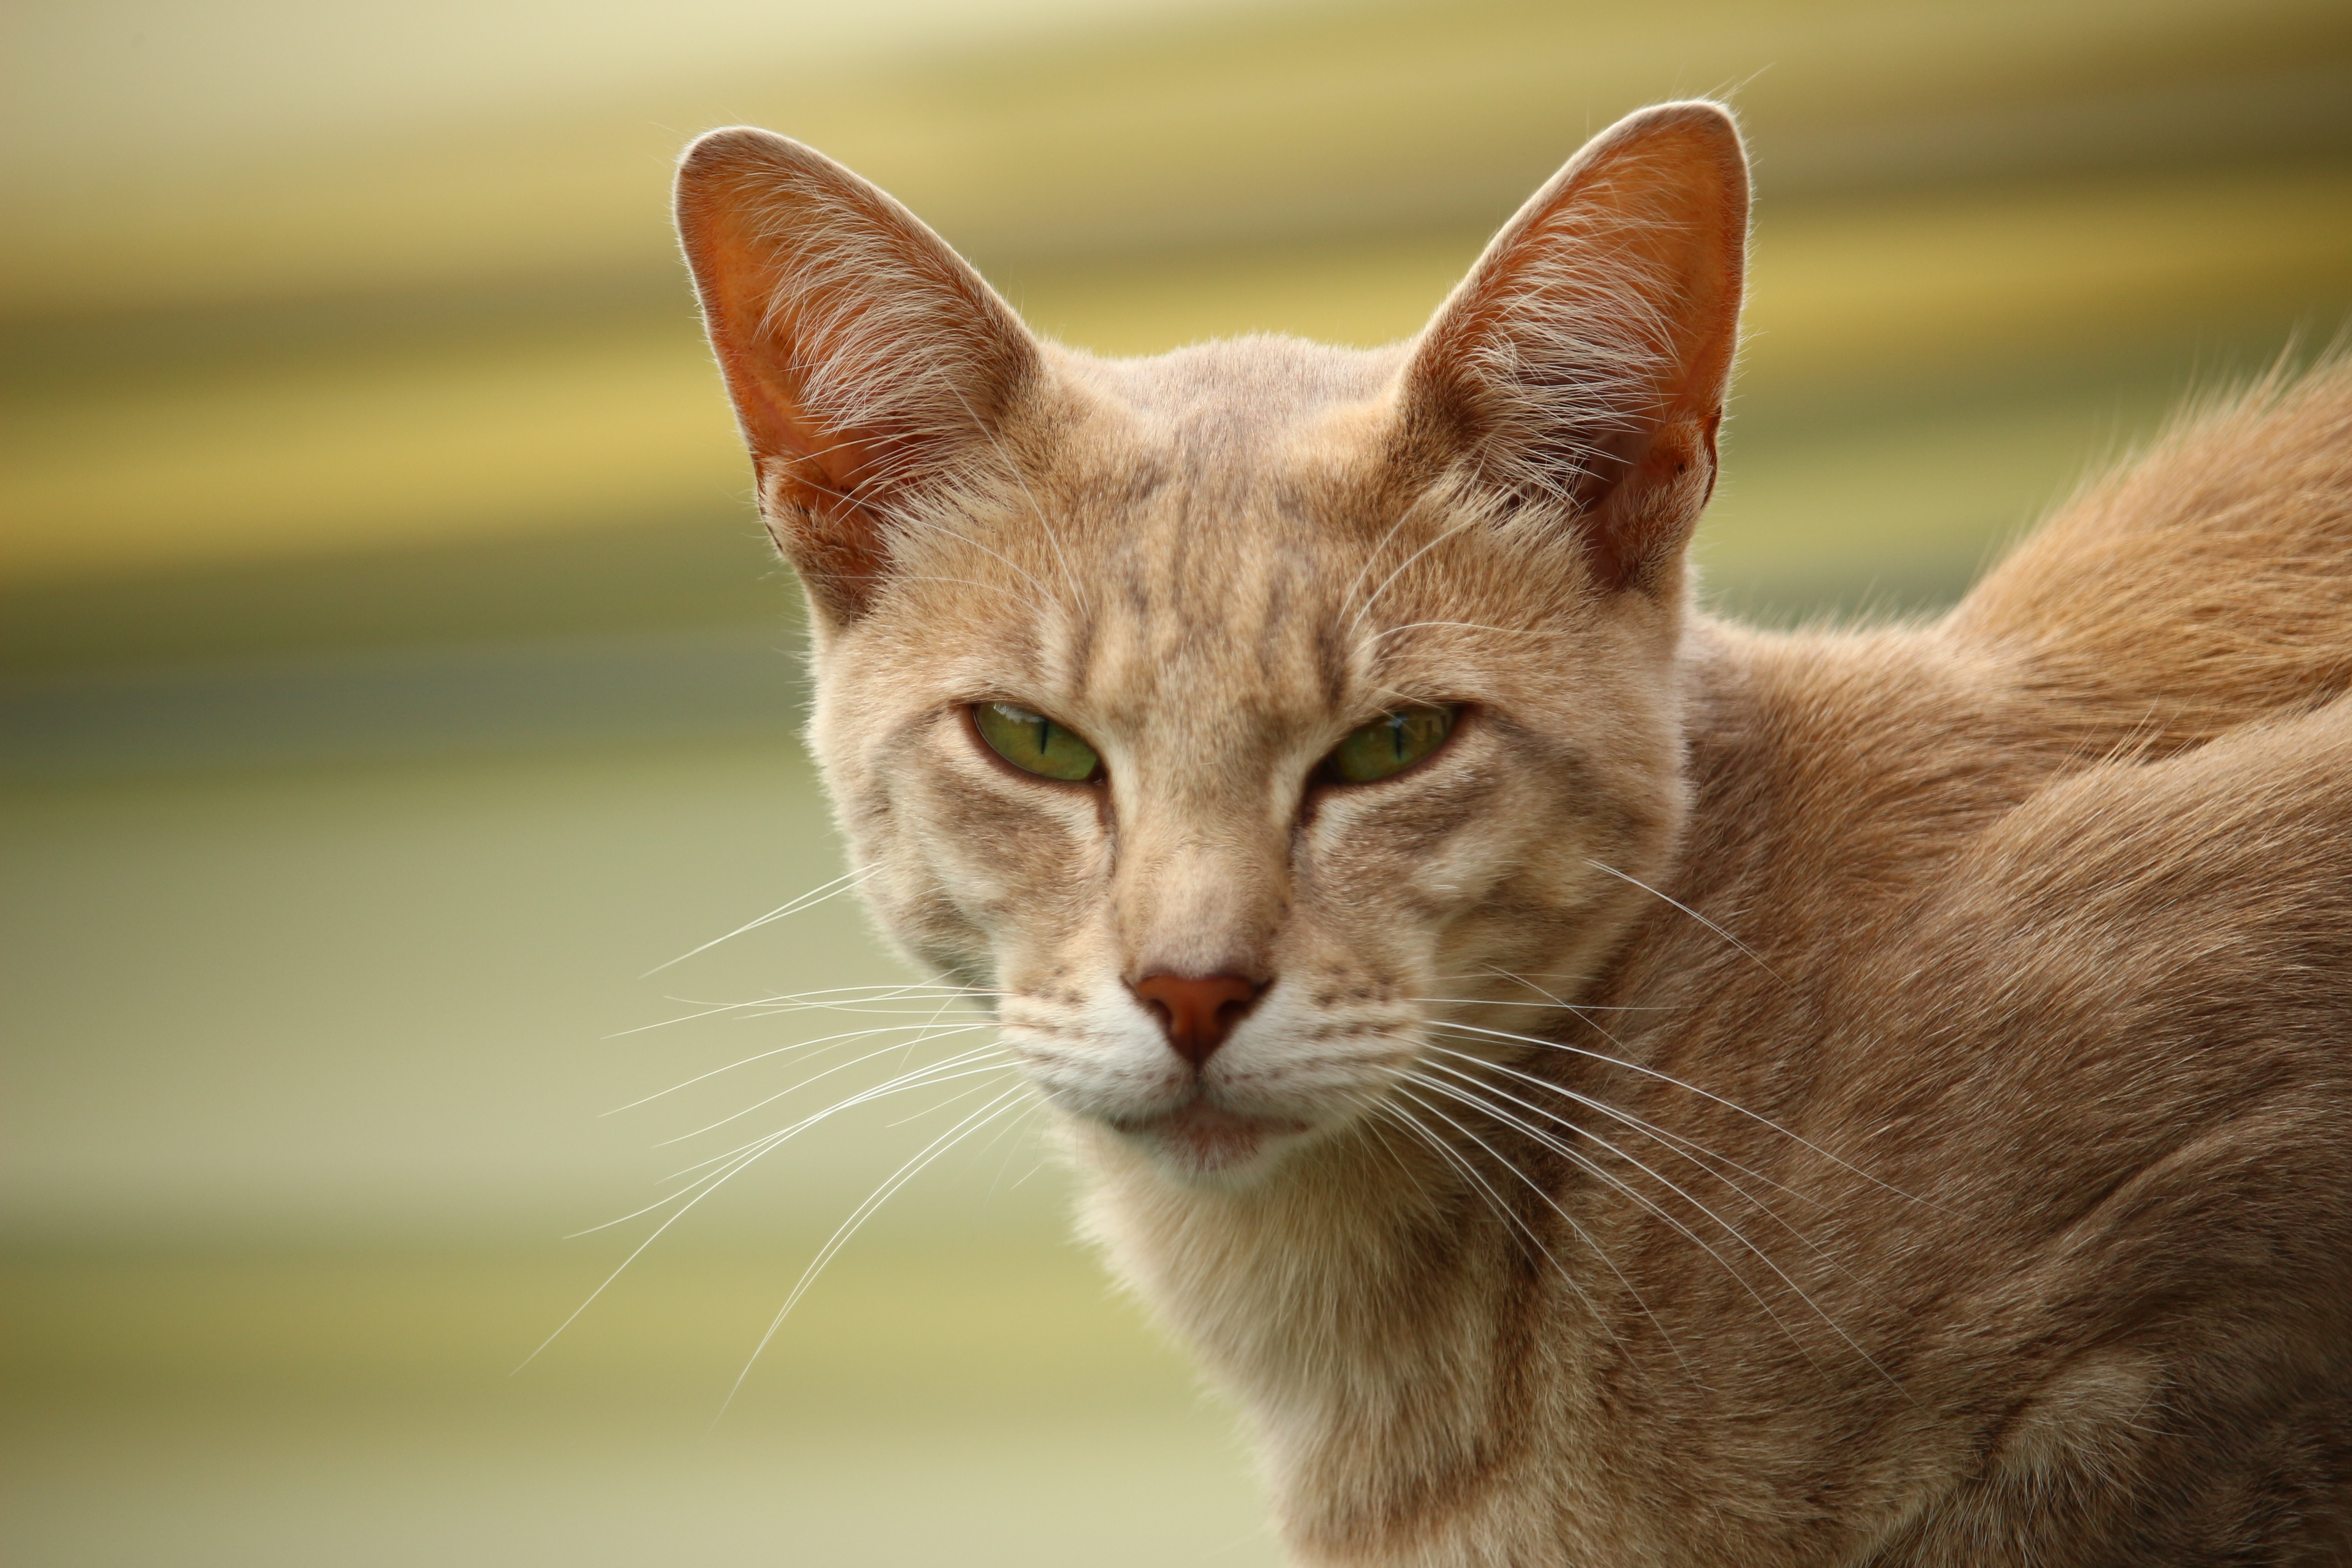
kitten, cat, mammal, fauna, close up, nose, whiskers, snout, vertebrate, javanese, mieze, breed cat, mackerel, tiger cat, abyssinian, european shorthair, small to medium sized cats, cat like mammal, domestic short haired cat, tonkinese, pixie bob, rusty spotted cat, ocicat, toyger, oriental shorthair, chausie